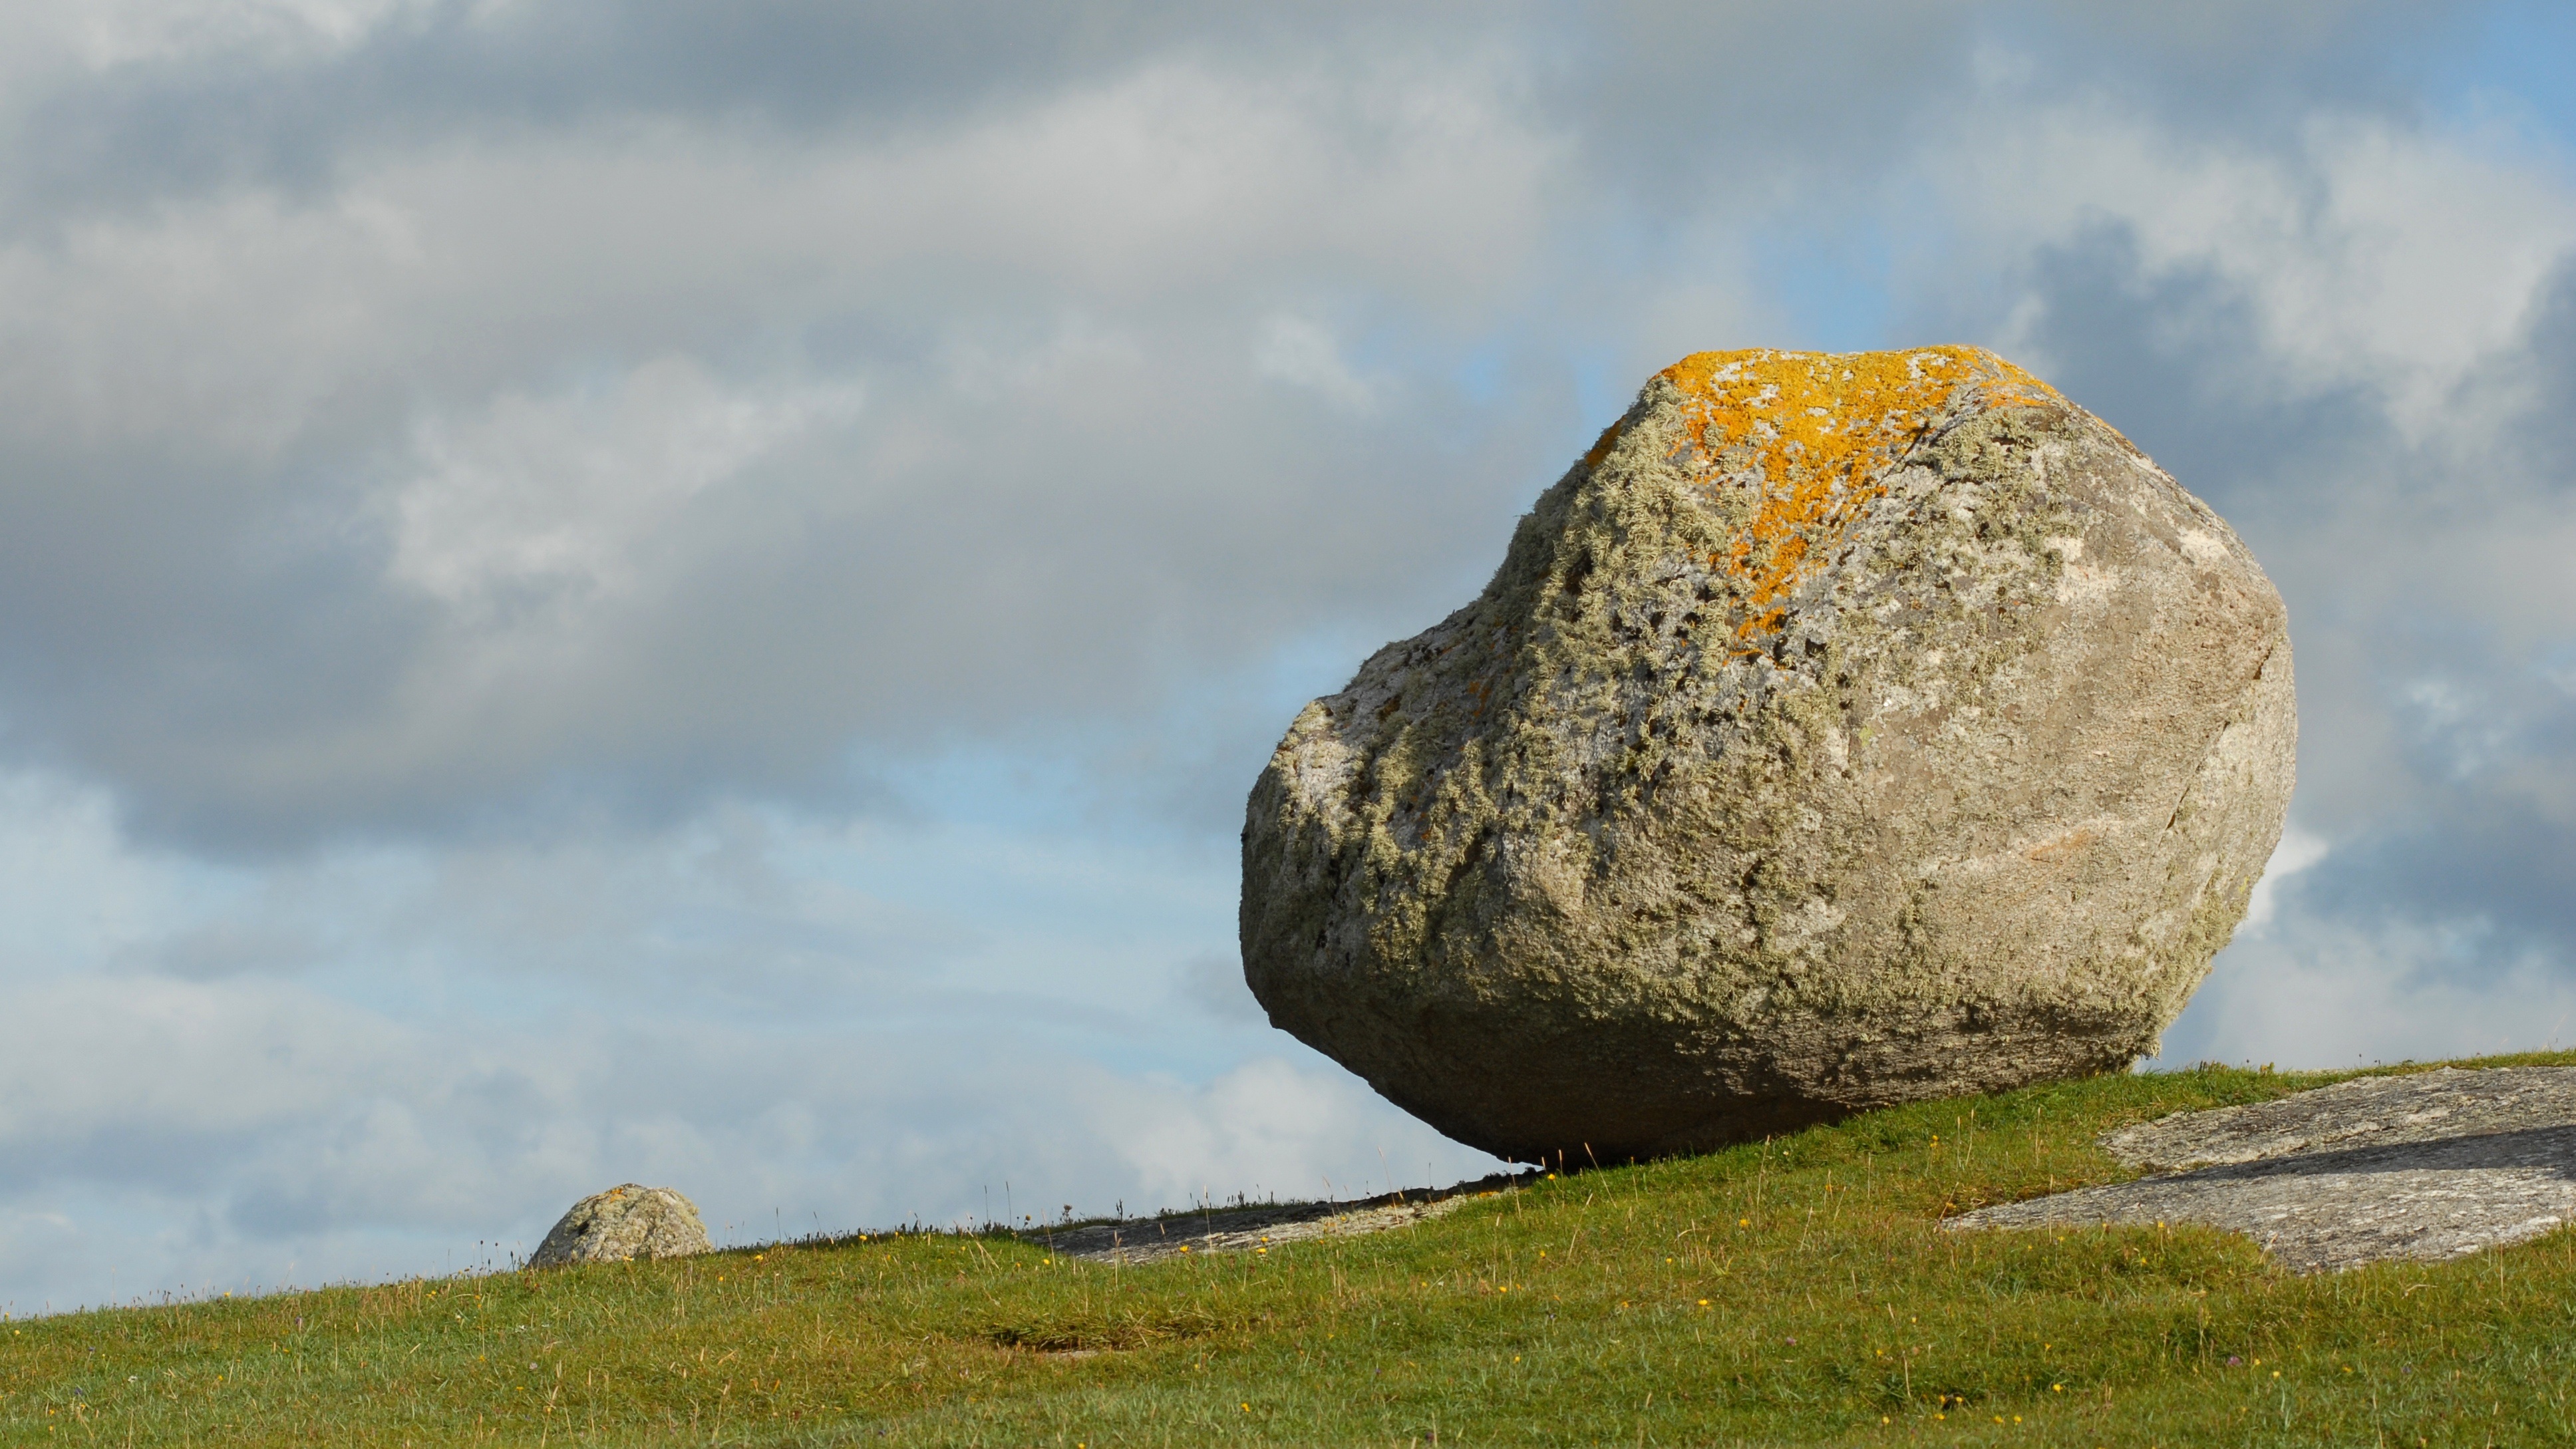
landscape, sea, coast, tree, nature, grass, rock, wilderness, mountain, cloud, sky, sunlight, hill, stone, monument, cliff, terrain, material, summit, geology, badlands, boulder, landform, geographical feature, mountainous landforms